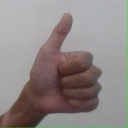
अक्षर: थ